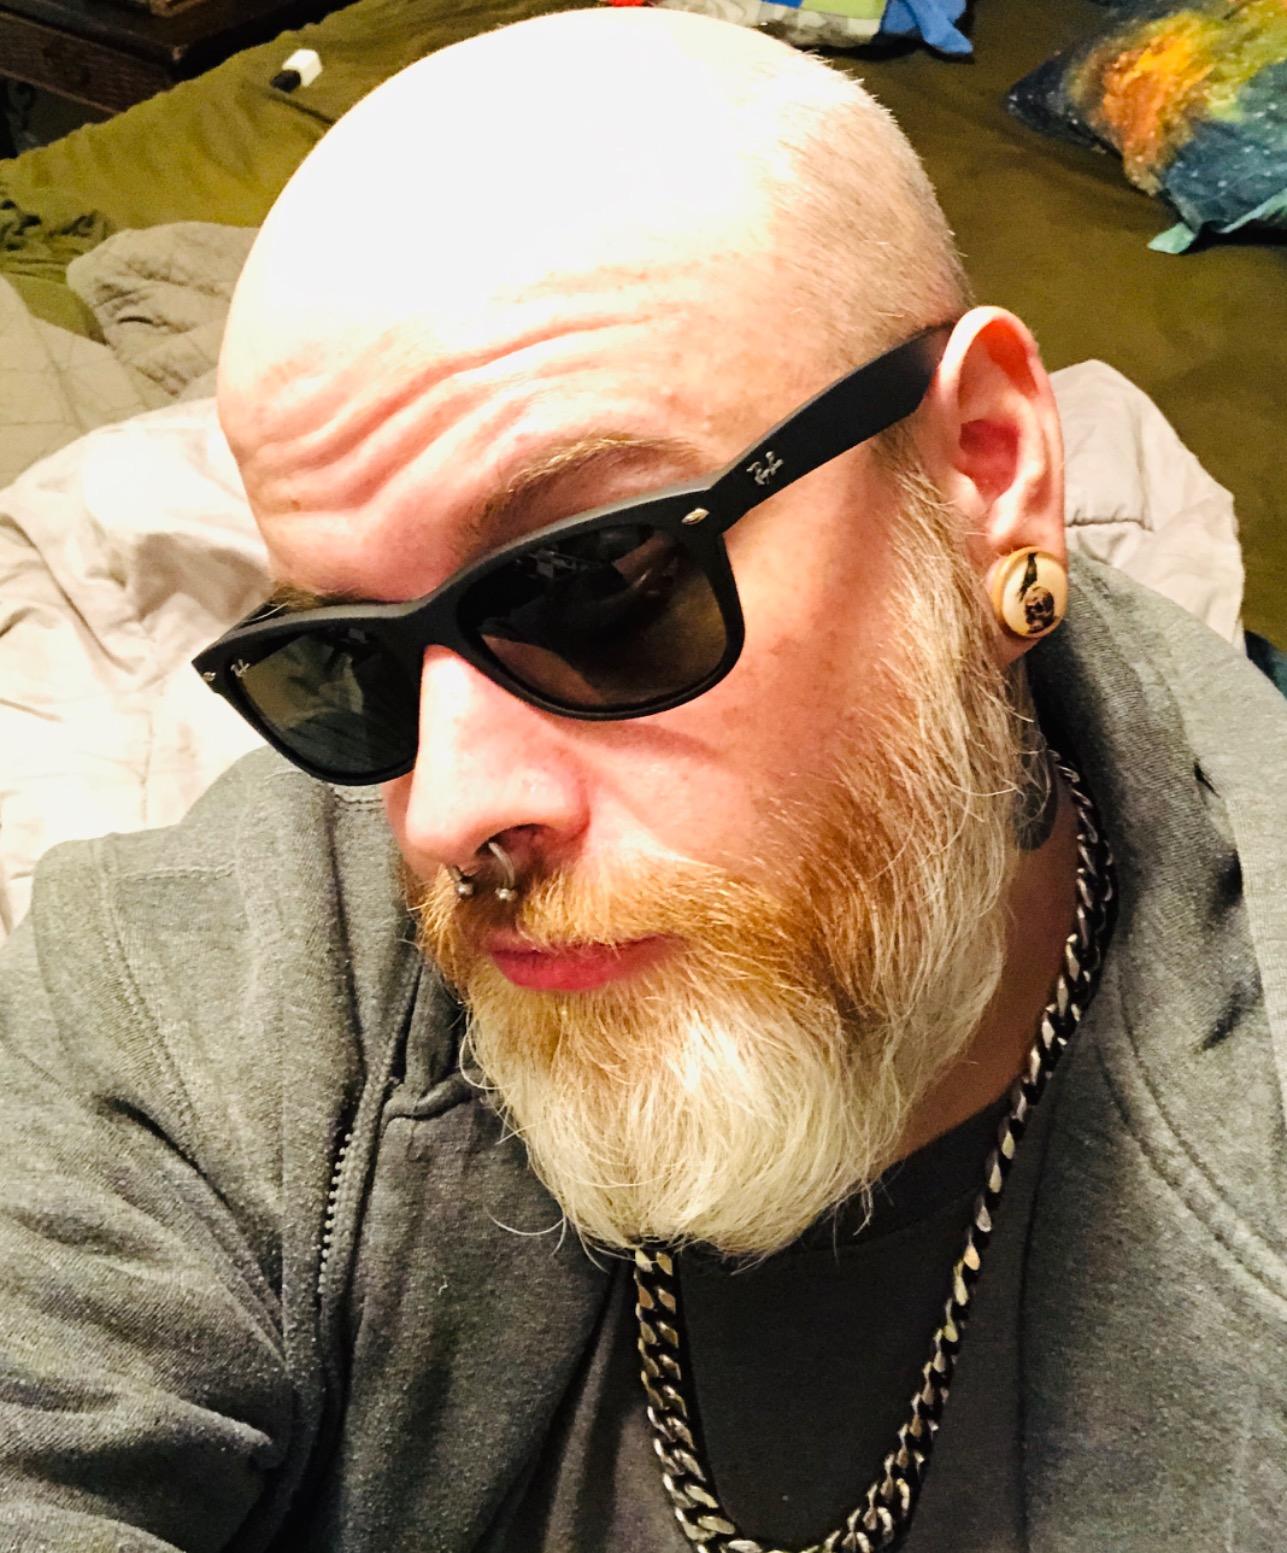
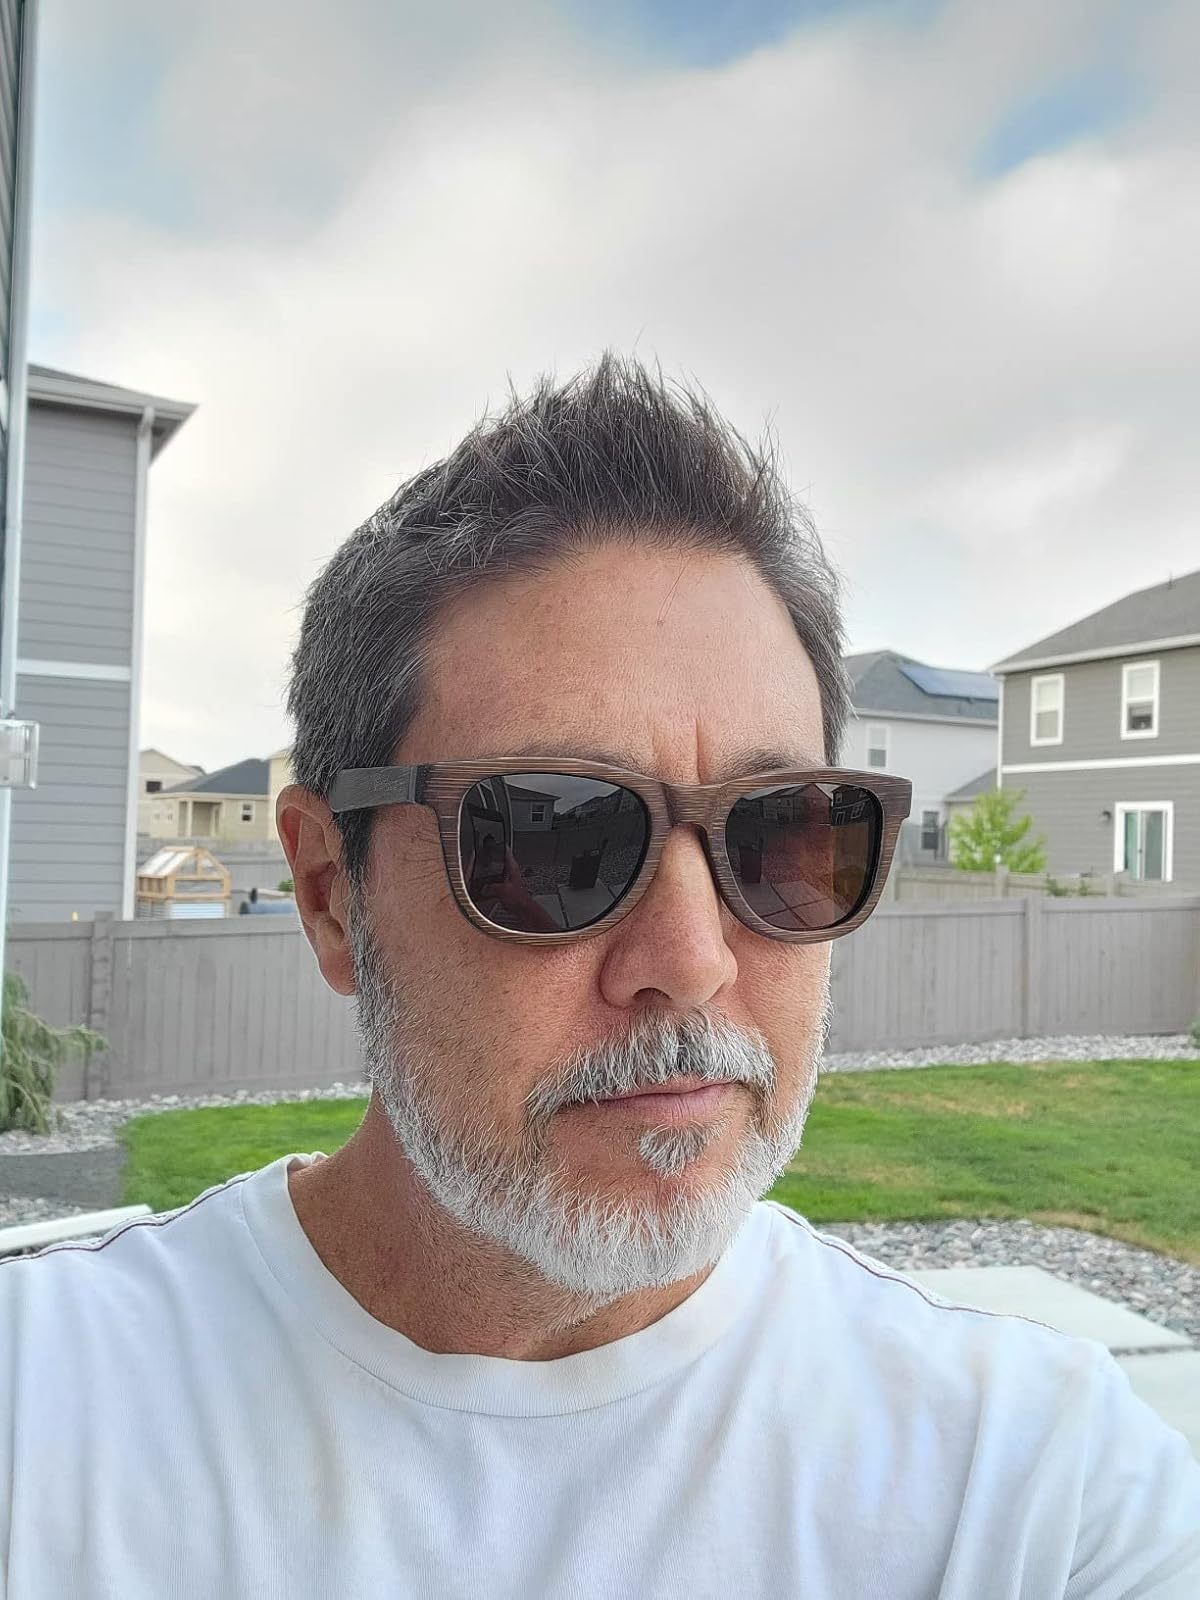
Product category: accessories_sunglasses
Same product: no